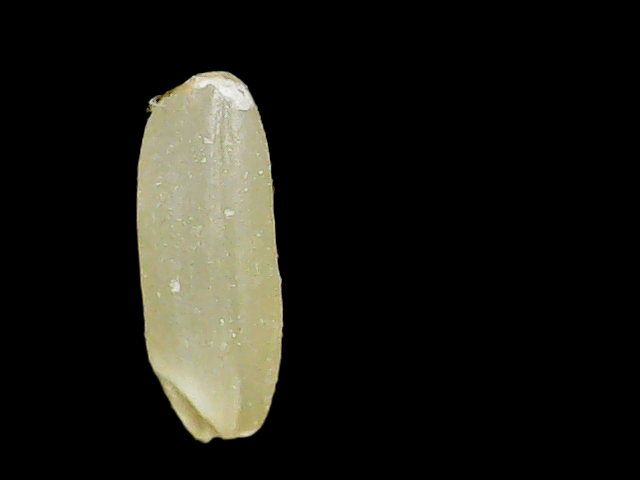
Rice variety: Binadhan17